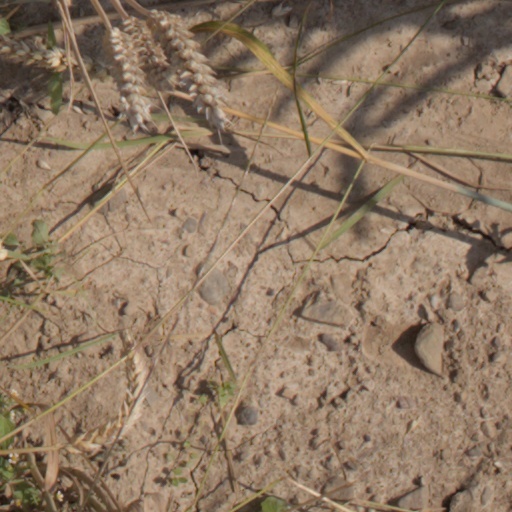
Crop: wheat